Esmat Dowlatshahi

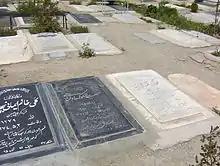
Grave of Esmat Dolatshahi (2nd from the left) in Behesht-e Zahra

Dowlatshahi stayed in Iran after the 1979 Islamic Revolution. She visited the Museum of Reza Shah Pahlavi in Johannesburg, South Africa, on 16 June 1980. She died on 25 July 1995. She was buried in the Behesht-e Zahra cemetery, Tehran.